Margarita Ivanovna Filanovich

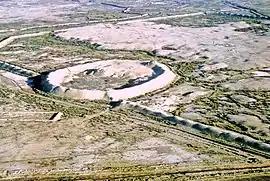
Aerial view of the ruins of ancient Merv

Filanovich studied the stages of formation and development of the urban core of the ancient Merv, the epochs of the rise and decline of the historical settlement were revealed.